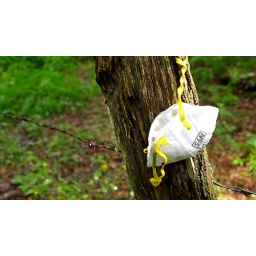
Was walking around the forest near my house in PA when I stumbled onto this.